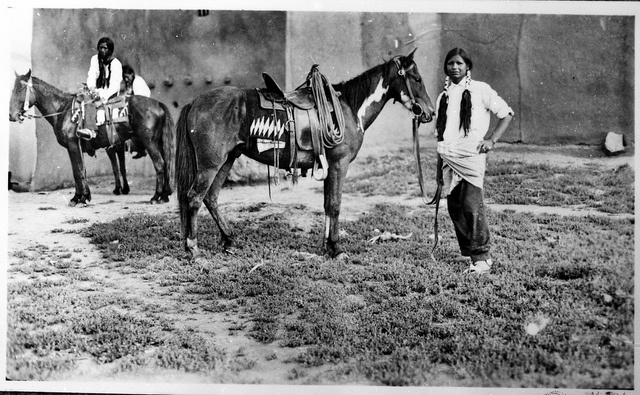
A Native American standing next to a saddled horse.
a woman with long hair standing next to a horse
Two indians with pony tails are with some horses.
Two Native Americans and their horses stand outside a pueblo.
The leanness of the horses and barren landscape shows the poverty Native Americans live in.